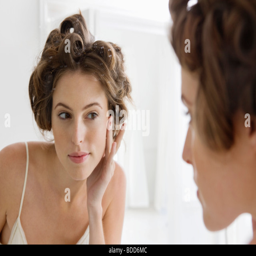
woman examining her face in the mirror